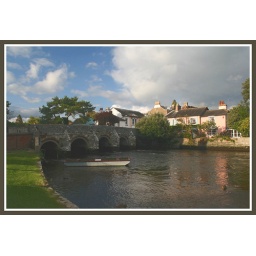
Quaint old bridge over the river Stour.